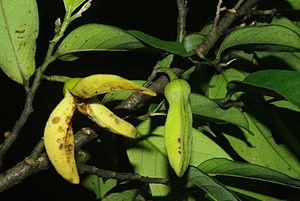
La réserve de faune du Dja est une réserve faunique située au sud-est du Cameroun.
Annickia Setten & Maas est un genre de plantes de la famille des Annonaceae.
Annickia affinis Versteegh & Sosef est une espèce de plantes de la famille des Annonaceae et du genre Annickia, présente en Afrique tropicale.